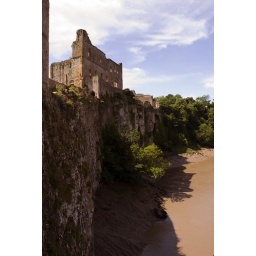
Built on the cliff above the River Wye, Chepstow could be supplied from boats in the river